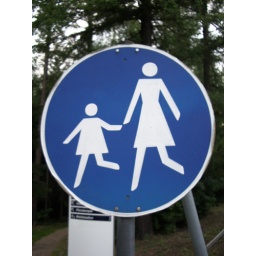
A road sign not, as I thought, in &lt;del&gt;the Czech Republic&lt;/del&gt; but in Germany